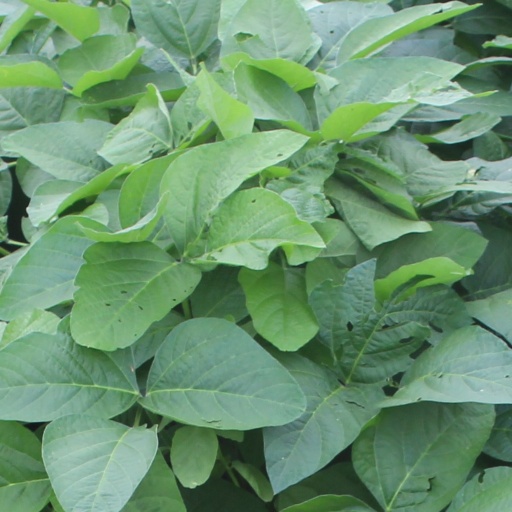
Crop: soybean